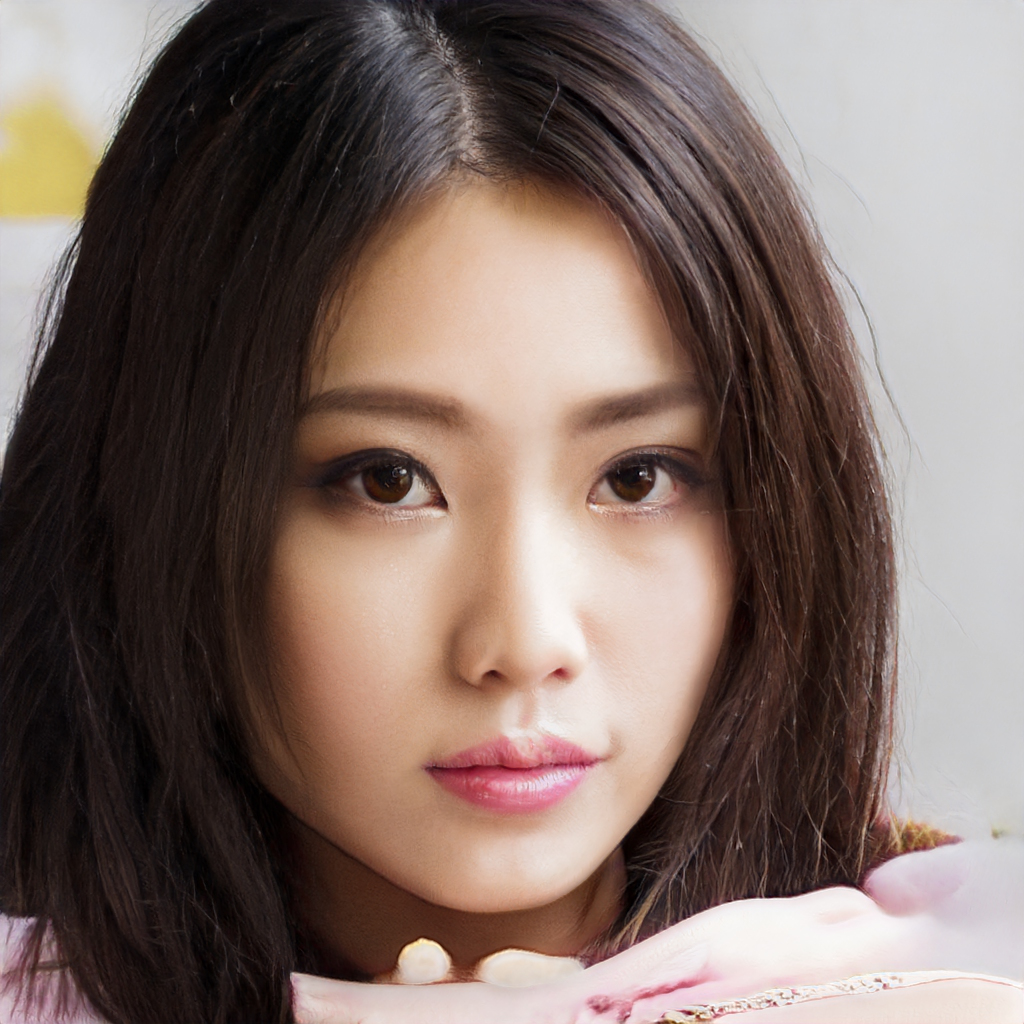
Gender: Female